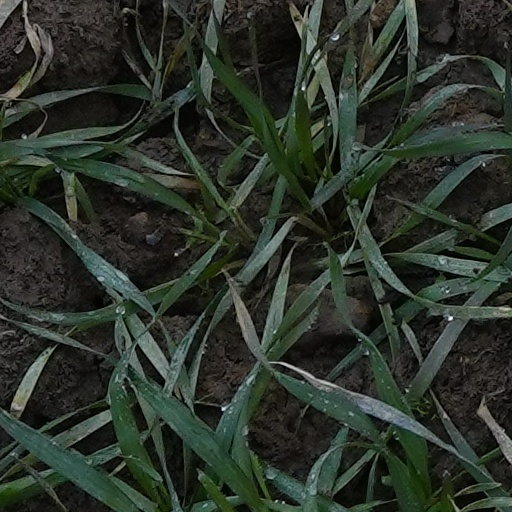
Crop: wheat